Lucinda Backwell

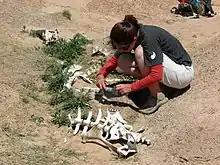
Taphonomic study of an eland carcass from time of death, Free State, South Africa.

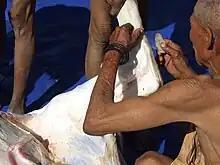
Large mammal butchering experiment using stone tools, Kacgae, Botswana.

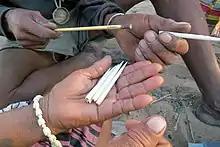
Bow and bone arrow experiment, Tsumkwe, Namibia.

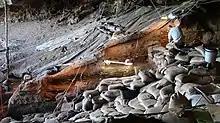
Excavations at Border Cave showing stratigraphy on the North section of the site

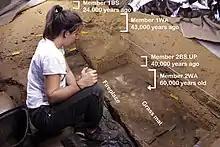
Early Later Stone Age layers at Border Cave

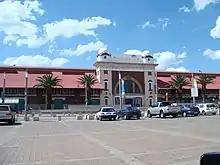
Museum Africa, Johannesburg, South Africa

Backwell, L.R. 2004. Early Hominid Bone Tool Industries. PhD submitted by publications. "University of the Witwatersrand" and "University of Bordeaux I".